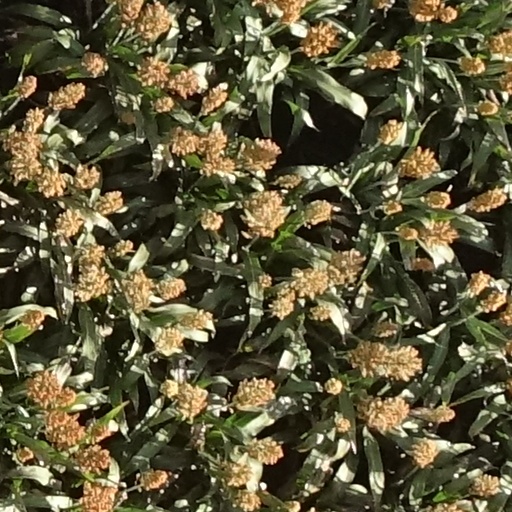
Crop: sorghum